AltGr key

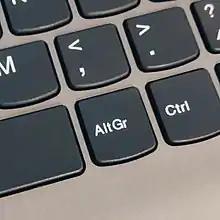
The AltGr key is the first key to the right of the space bar.

AltGr (also Alt Graph) is a modifier key found on computer keyboards. It is primarily used to type characters that are used less frequently in the language that the keyboard is designed for, such as foreign currency symbols, typographic marks and accented letters.